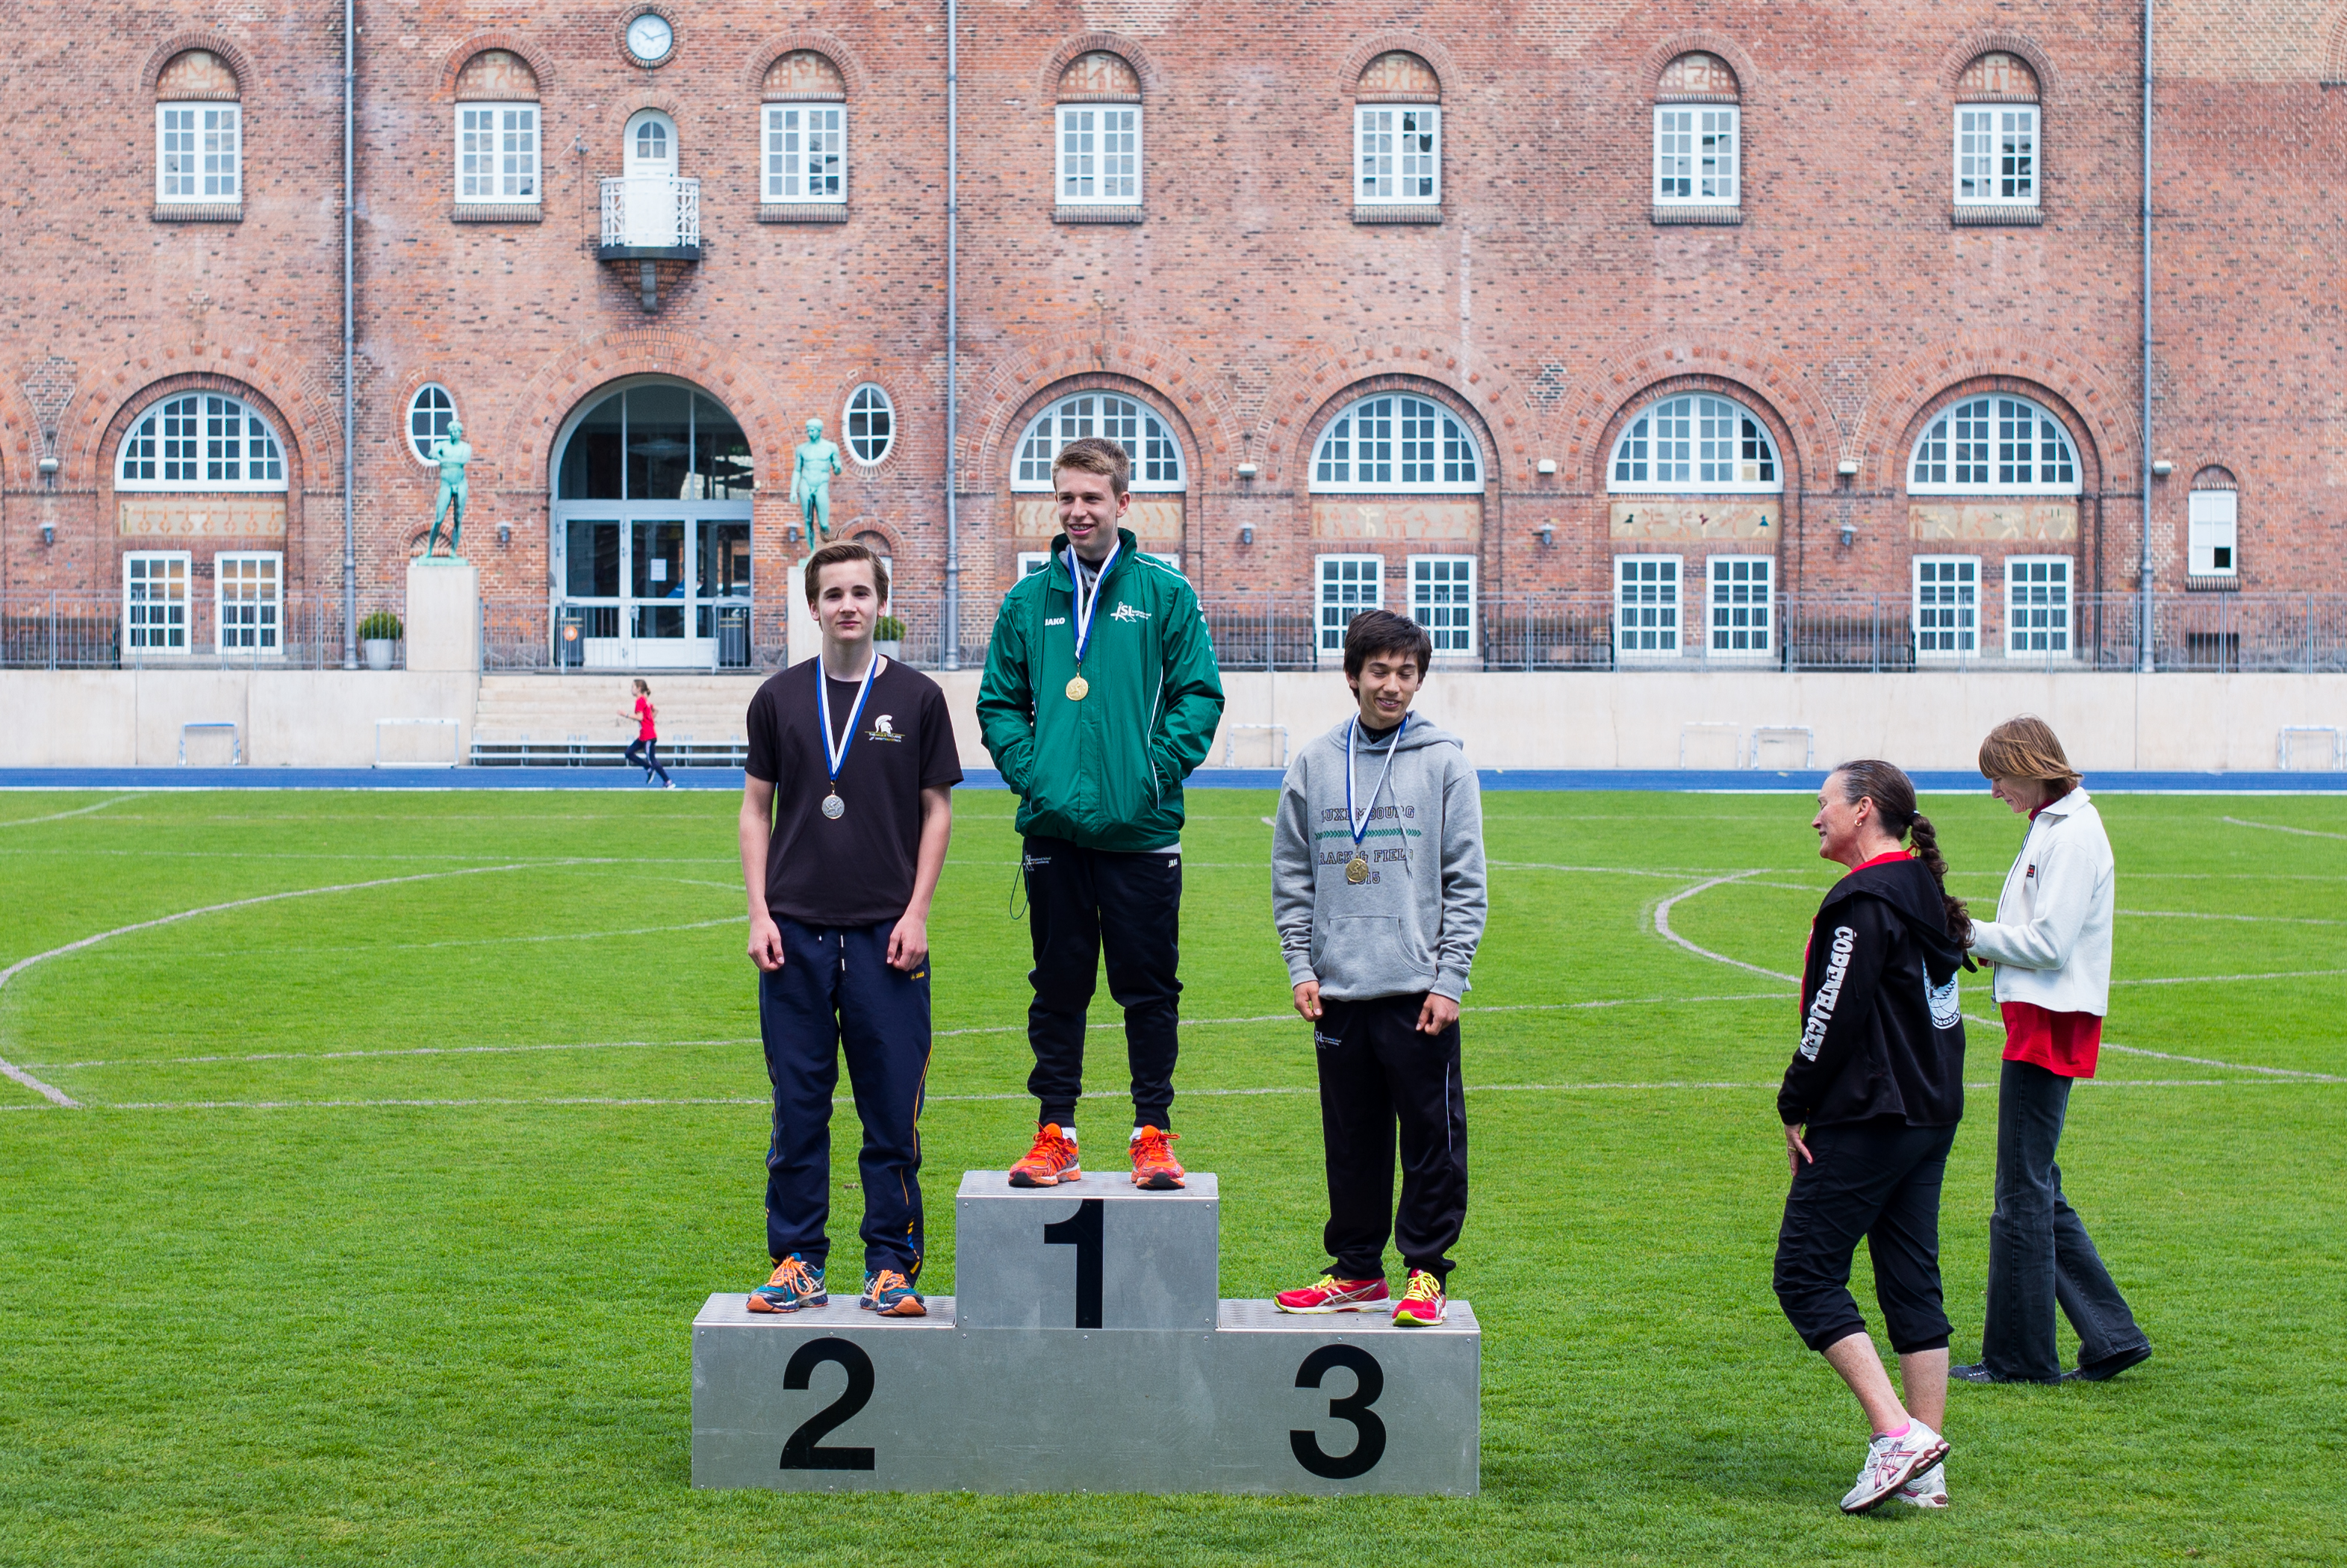
structure, soccer, stadium, player, team, sports, sport venue, competition event